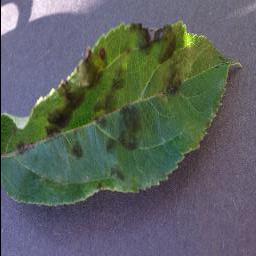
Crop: apple
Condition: scab